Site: saxony
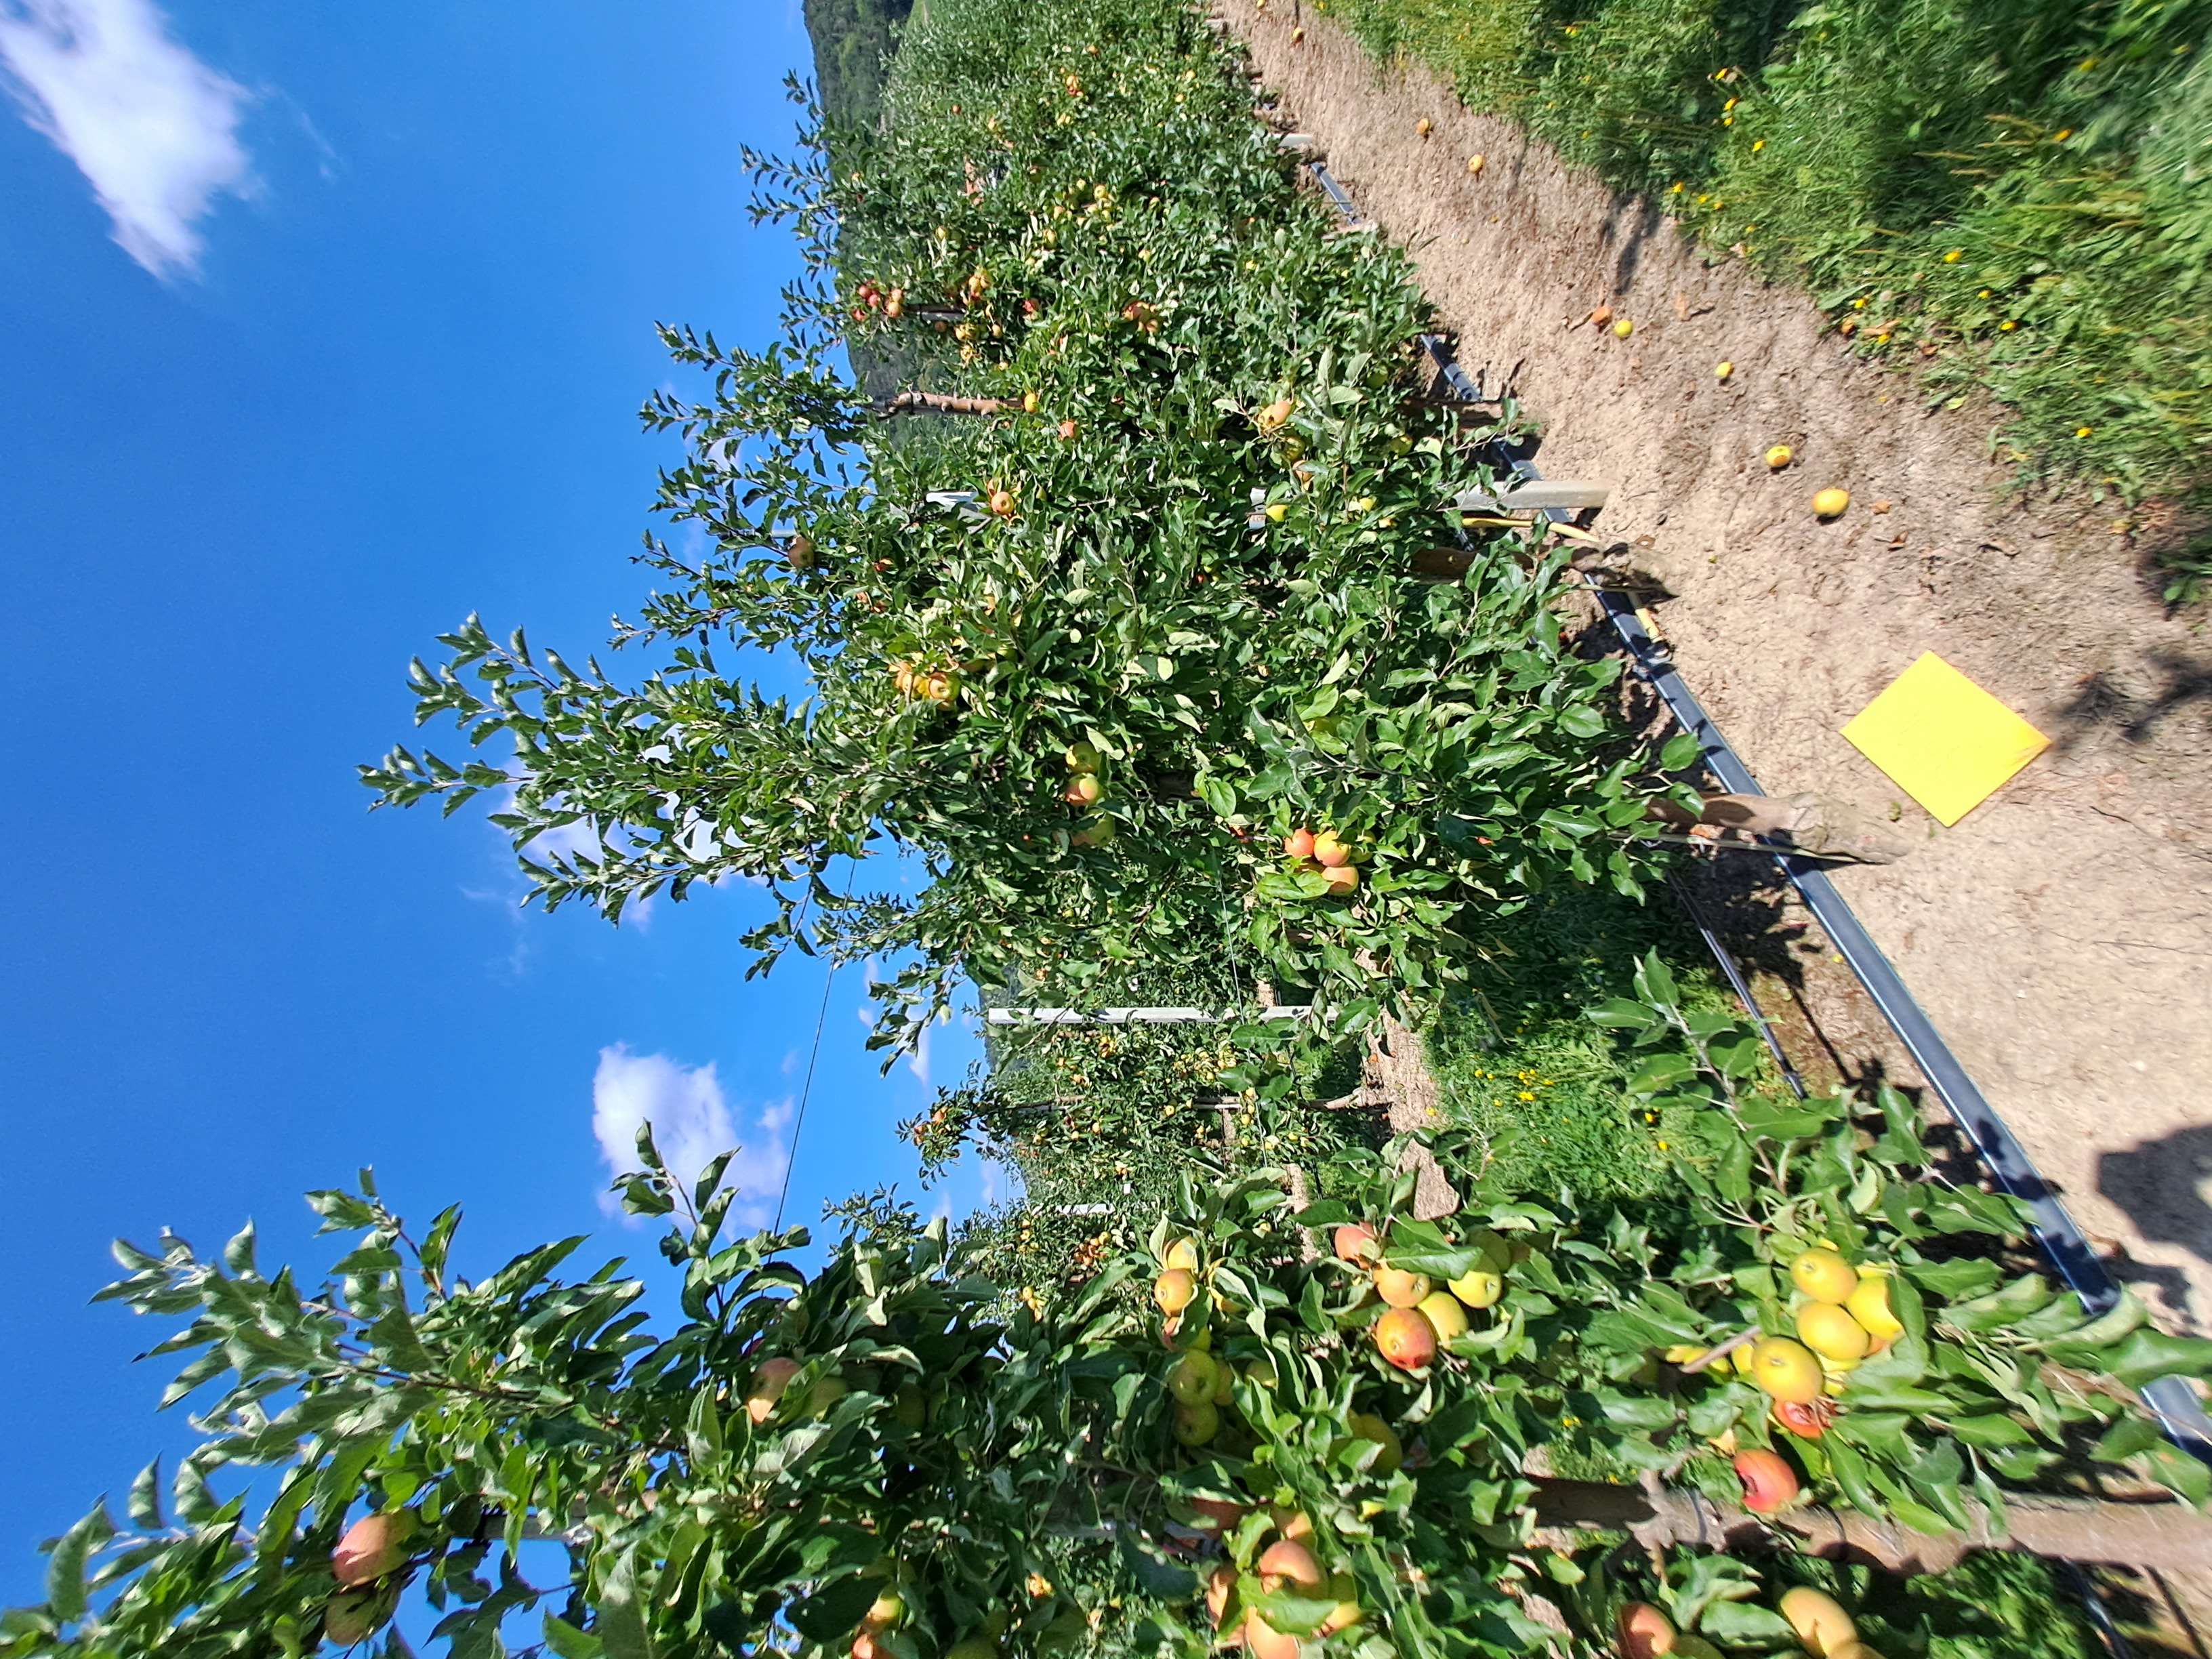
Growth stage (BBCH 81): Maturity of fruit and seed